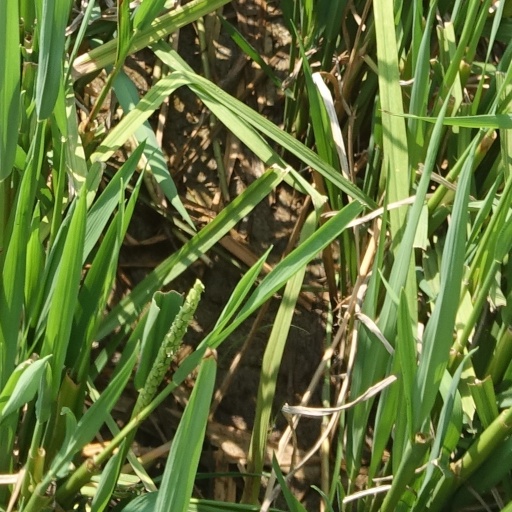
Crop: rice